Shanghai fried noodles
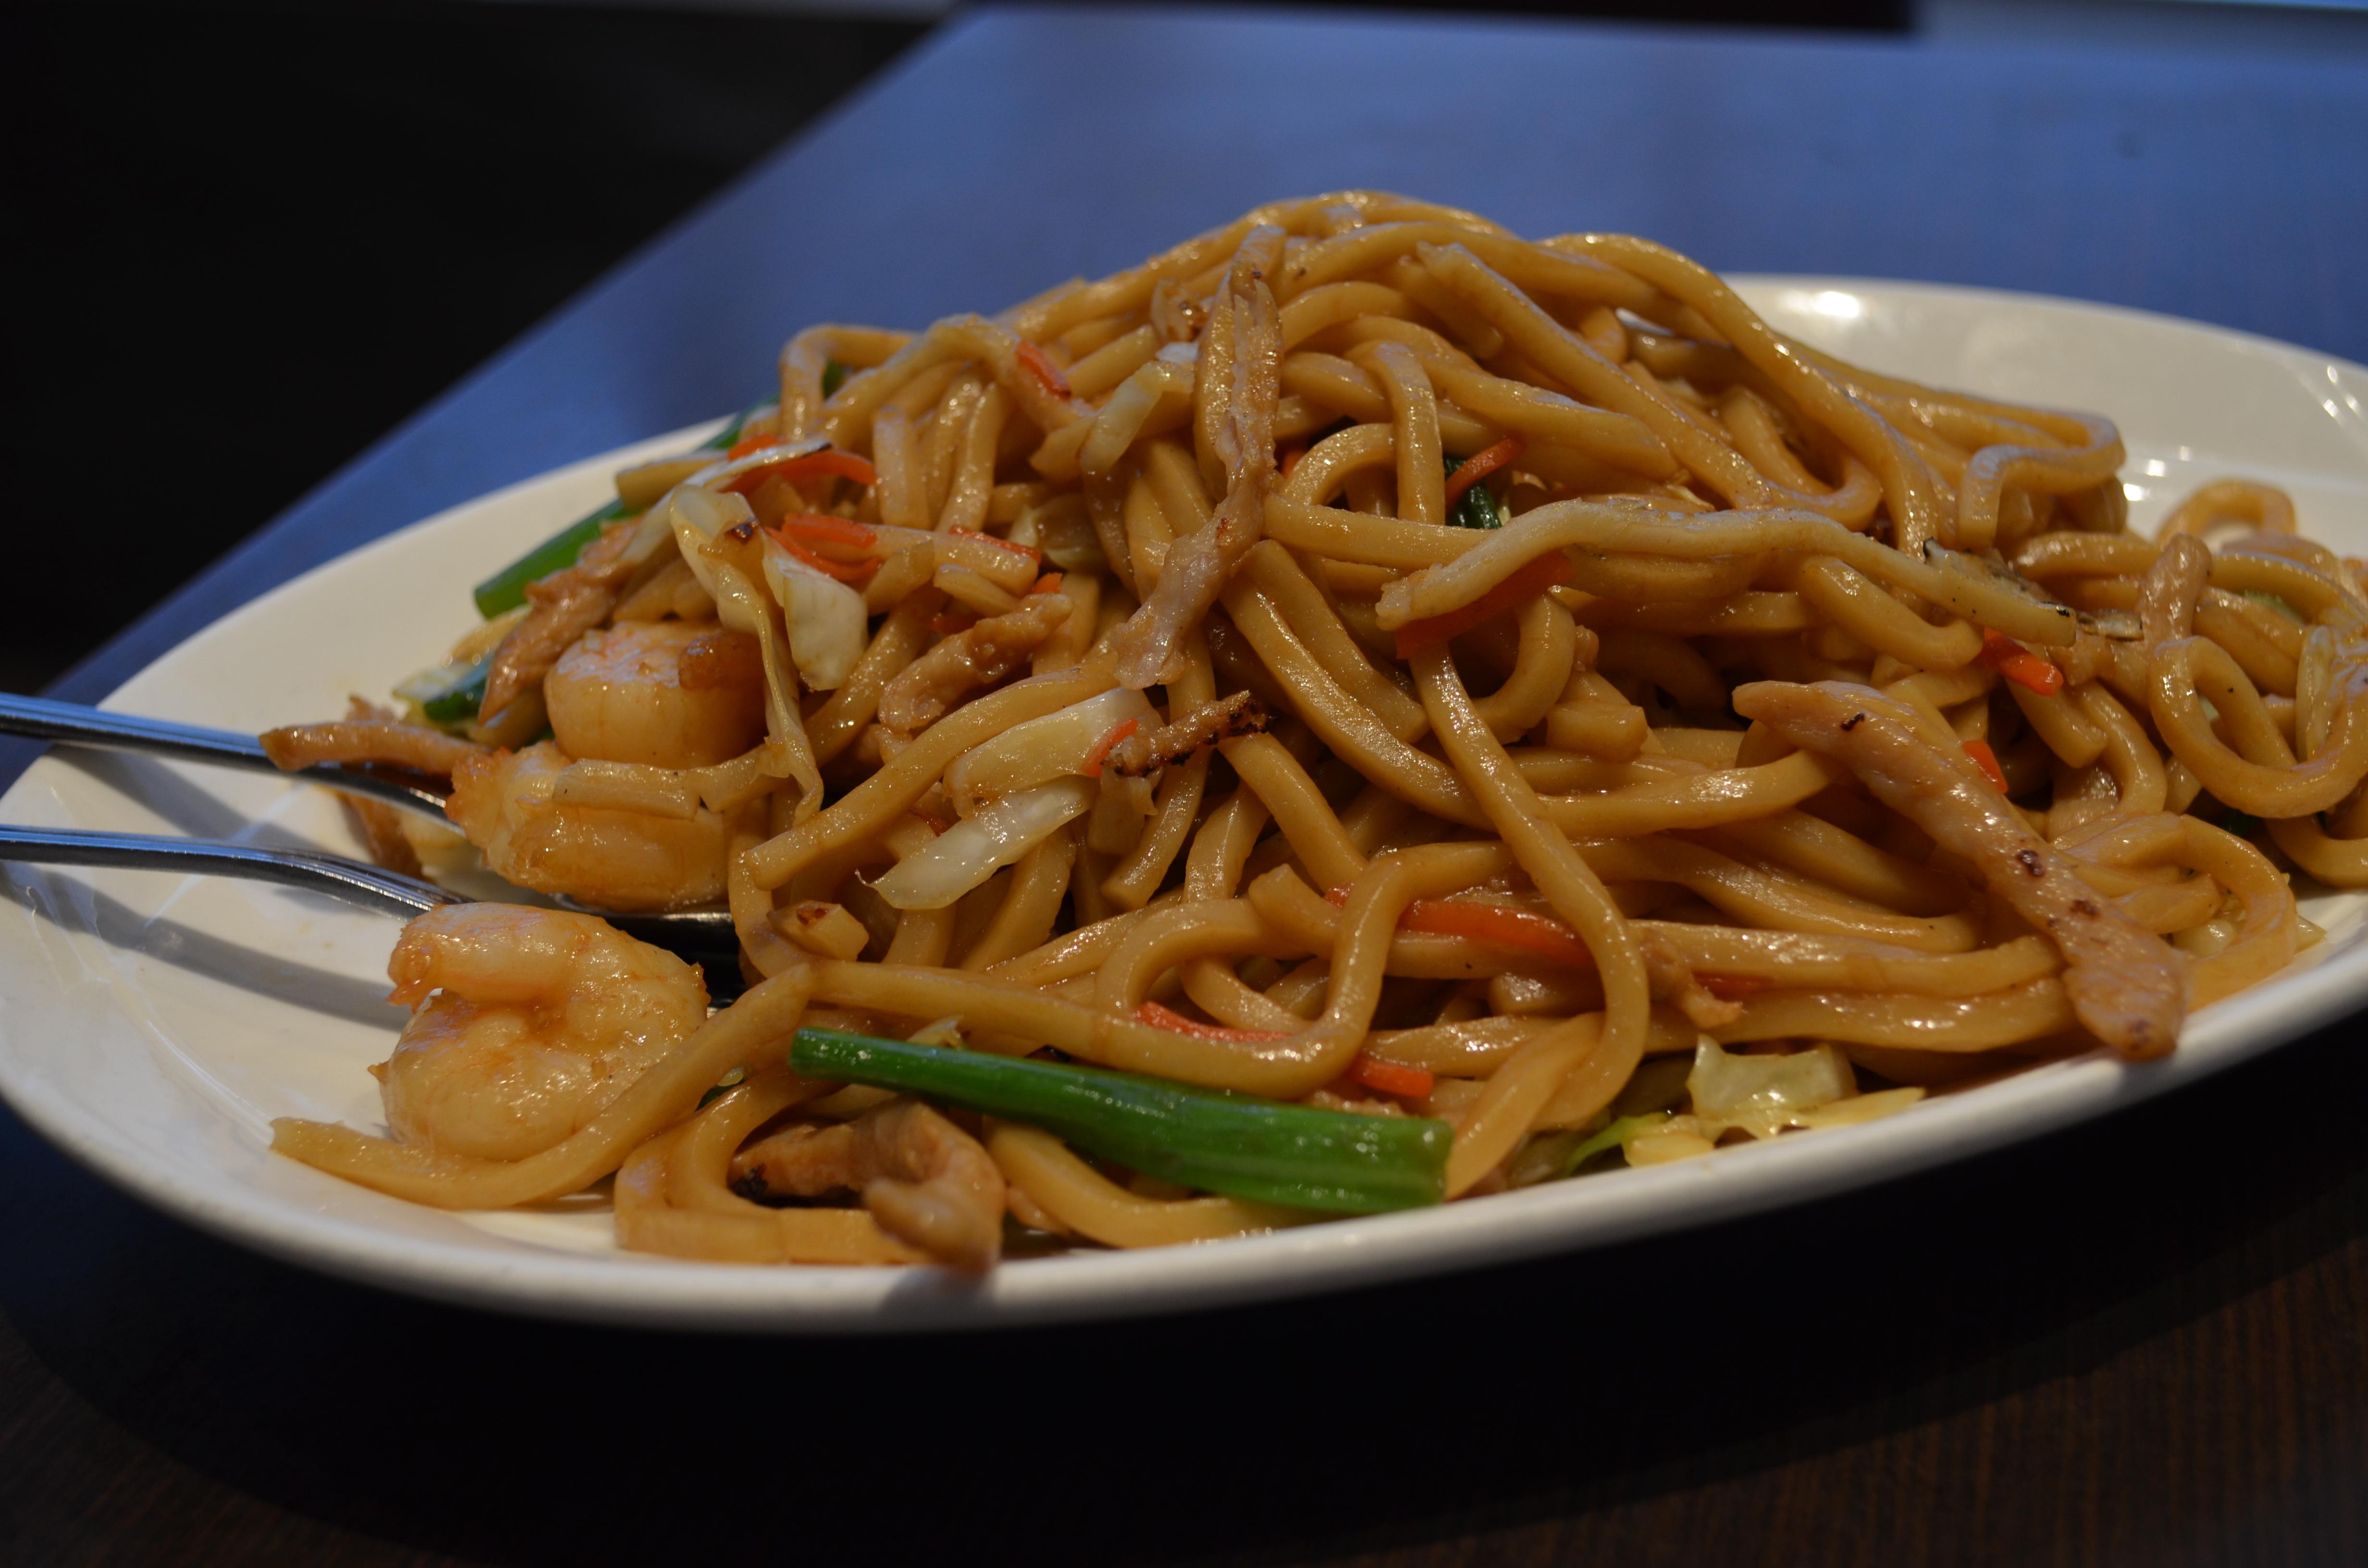
Also known as:
es - Spanish: Fideos fritos de Shanghái
jv - Javanese: Mi gorèng Shanghai
ko - Korean: 상하이 볶음면
yue - Cantonese: 上海粗炒
zh - Chinese: 上海粗炒
Category: noodle (stir-fried noodle)
Cuisine: Chinese
Associated cuisines: Chinese
Area: Shanghai
Countries: China
Region: Eastern Asia, , , ,
The dish are typically stir-fried with beef cutlets, bok choy, and onion, or with pork and Chinese yellow chives.